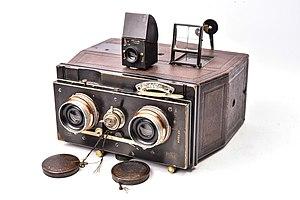
Jumelle stéréoscopique Bellieni à décentrement vertical, au format deux fois 8x9cm. Elle fut présentée à la Société française de Photographie le 2 février 1900. La mise au point s’effectue à partir de 2 mètres jusqu’à l’infini au moyen d’une double rampe hélicoïdale. La visée s’effectue par œilleton à verre compensateur et viseur concave. L’œilleton se déplace verticalement sur une réglette graduée en fonction du niveau de décentrement. Un pendule sur le front du viseur permet de garantir l’horizontabilité. Carl Zeiss Iéna Protar 1 :8 – F=110mm. Collection Sébastien Lemagnen/Antiq-Photo Gallery
Henri Bellieni est un ingénieur en optique et photographe français, né le 3 octobre 1857 à Metz et mort le 16 juillet 1938 à Nancy.
Dès ses origines, les éditeurs de cartes postales ont eu recours au talent des plus grands artistes de renom. Une signature prestigieuse permettait de conférer à un vulgaire rectangle de papier cartonné la plus-value d'une caution artistique. Concomitamment aux plus célèbres peintres et illustrateurs, les photographes les plus réputés furent mis à contribution afin d'illustrer grâce à leurs clichés des milliers de cartes postales.